Harvey Mandel

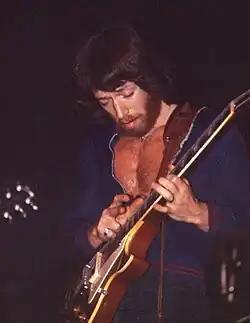
Mandel performing in 1977

Harvey "The Snake" Mandel (born March 11, 1945) is an American guitarist best known as a member of Canned Heat. He also played with Charlie Musselwhite and John Mayall as well as maintaining a solo career.